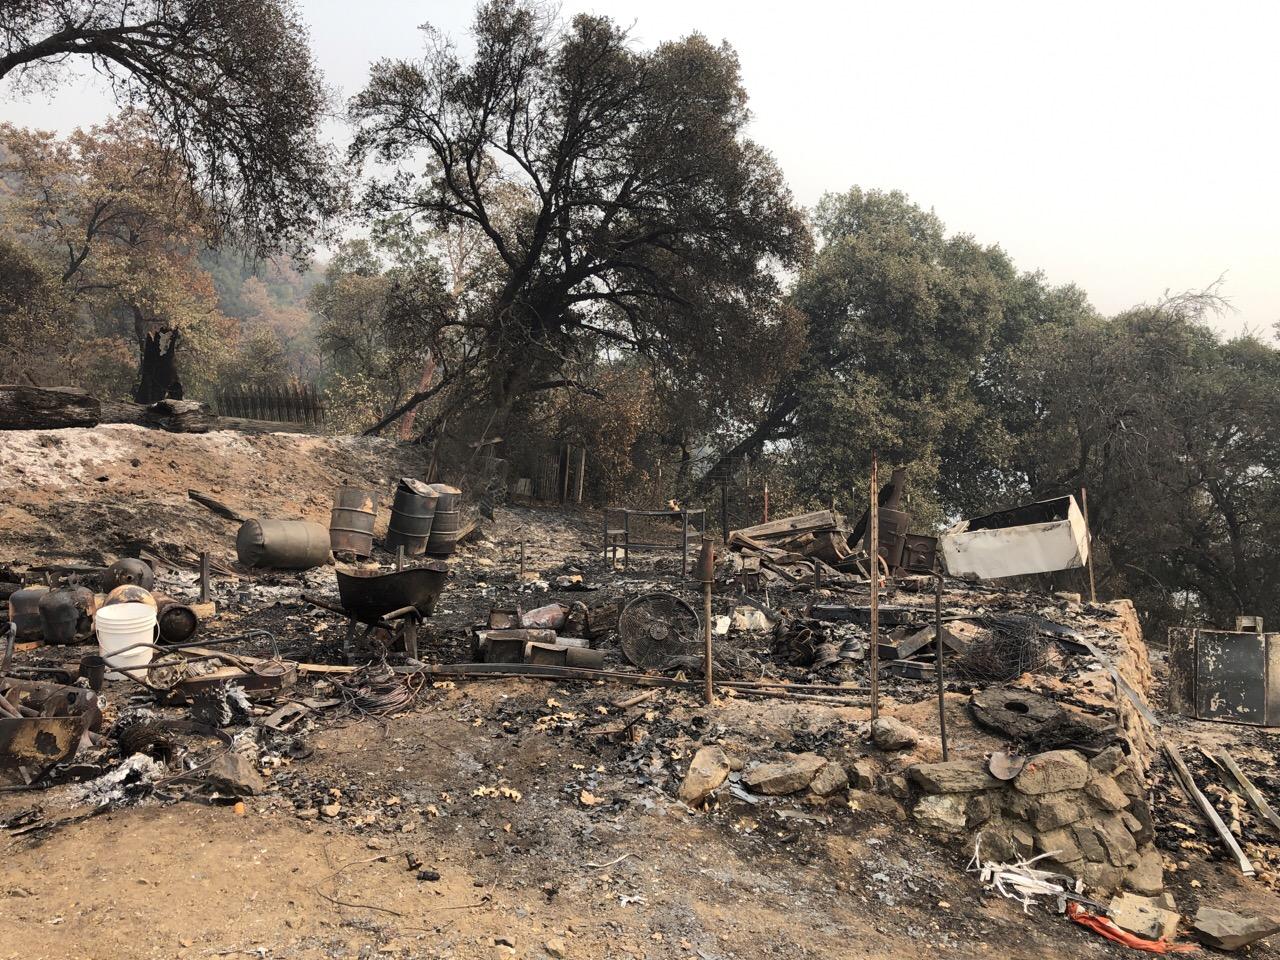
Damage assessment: destroyed